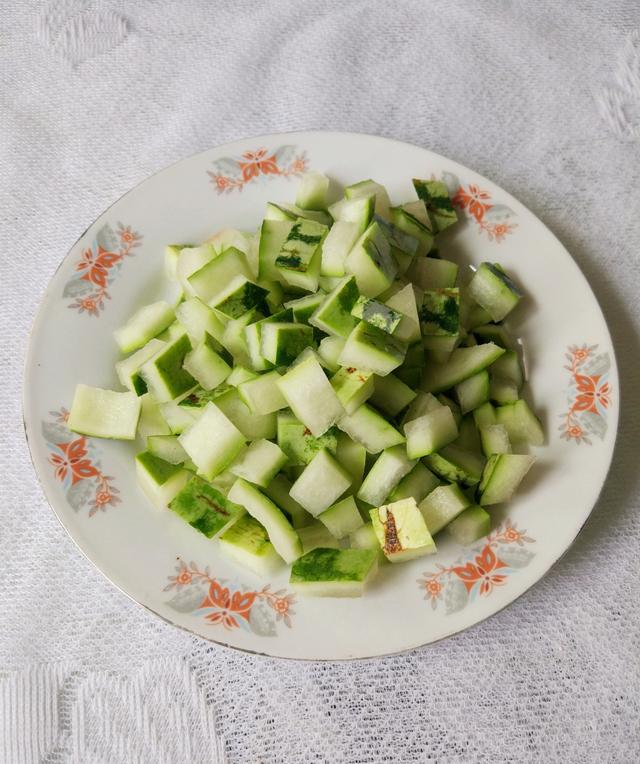
Label: trash